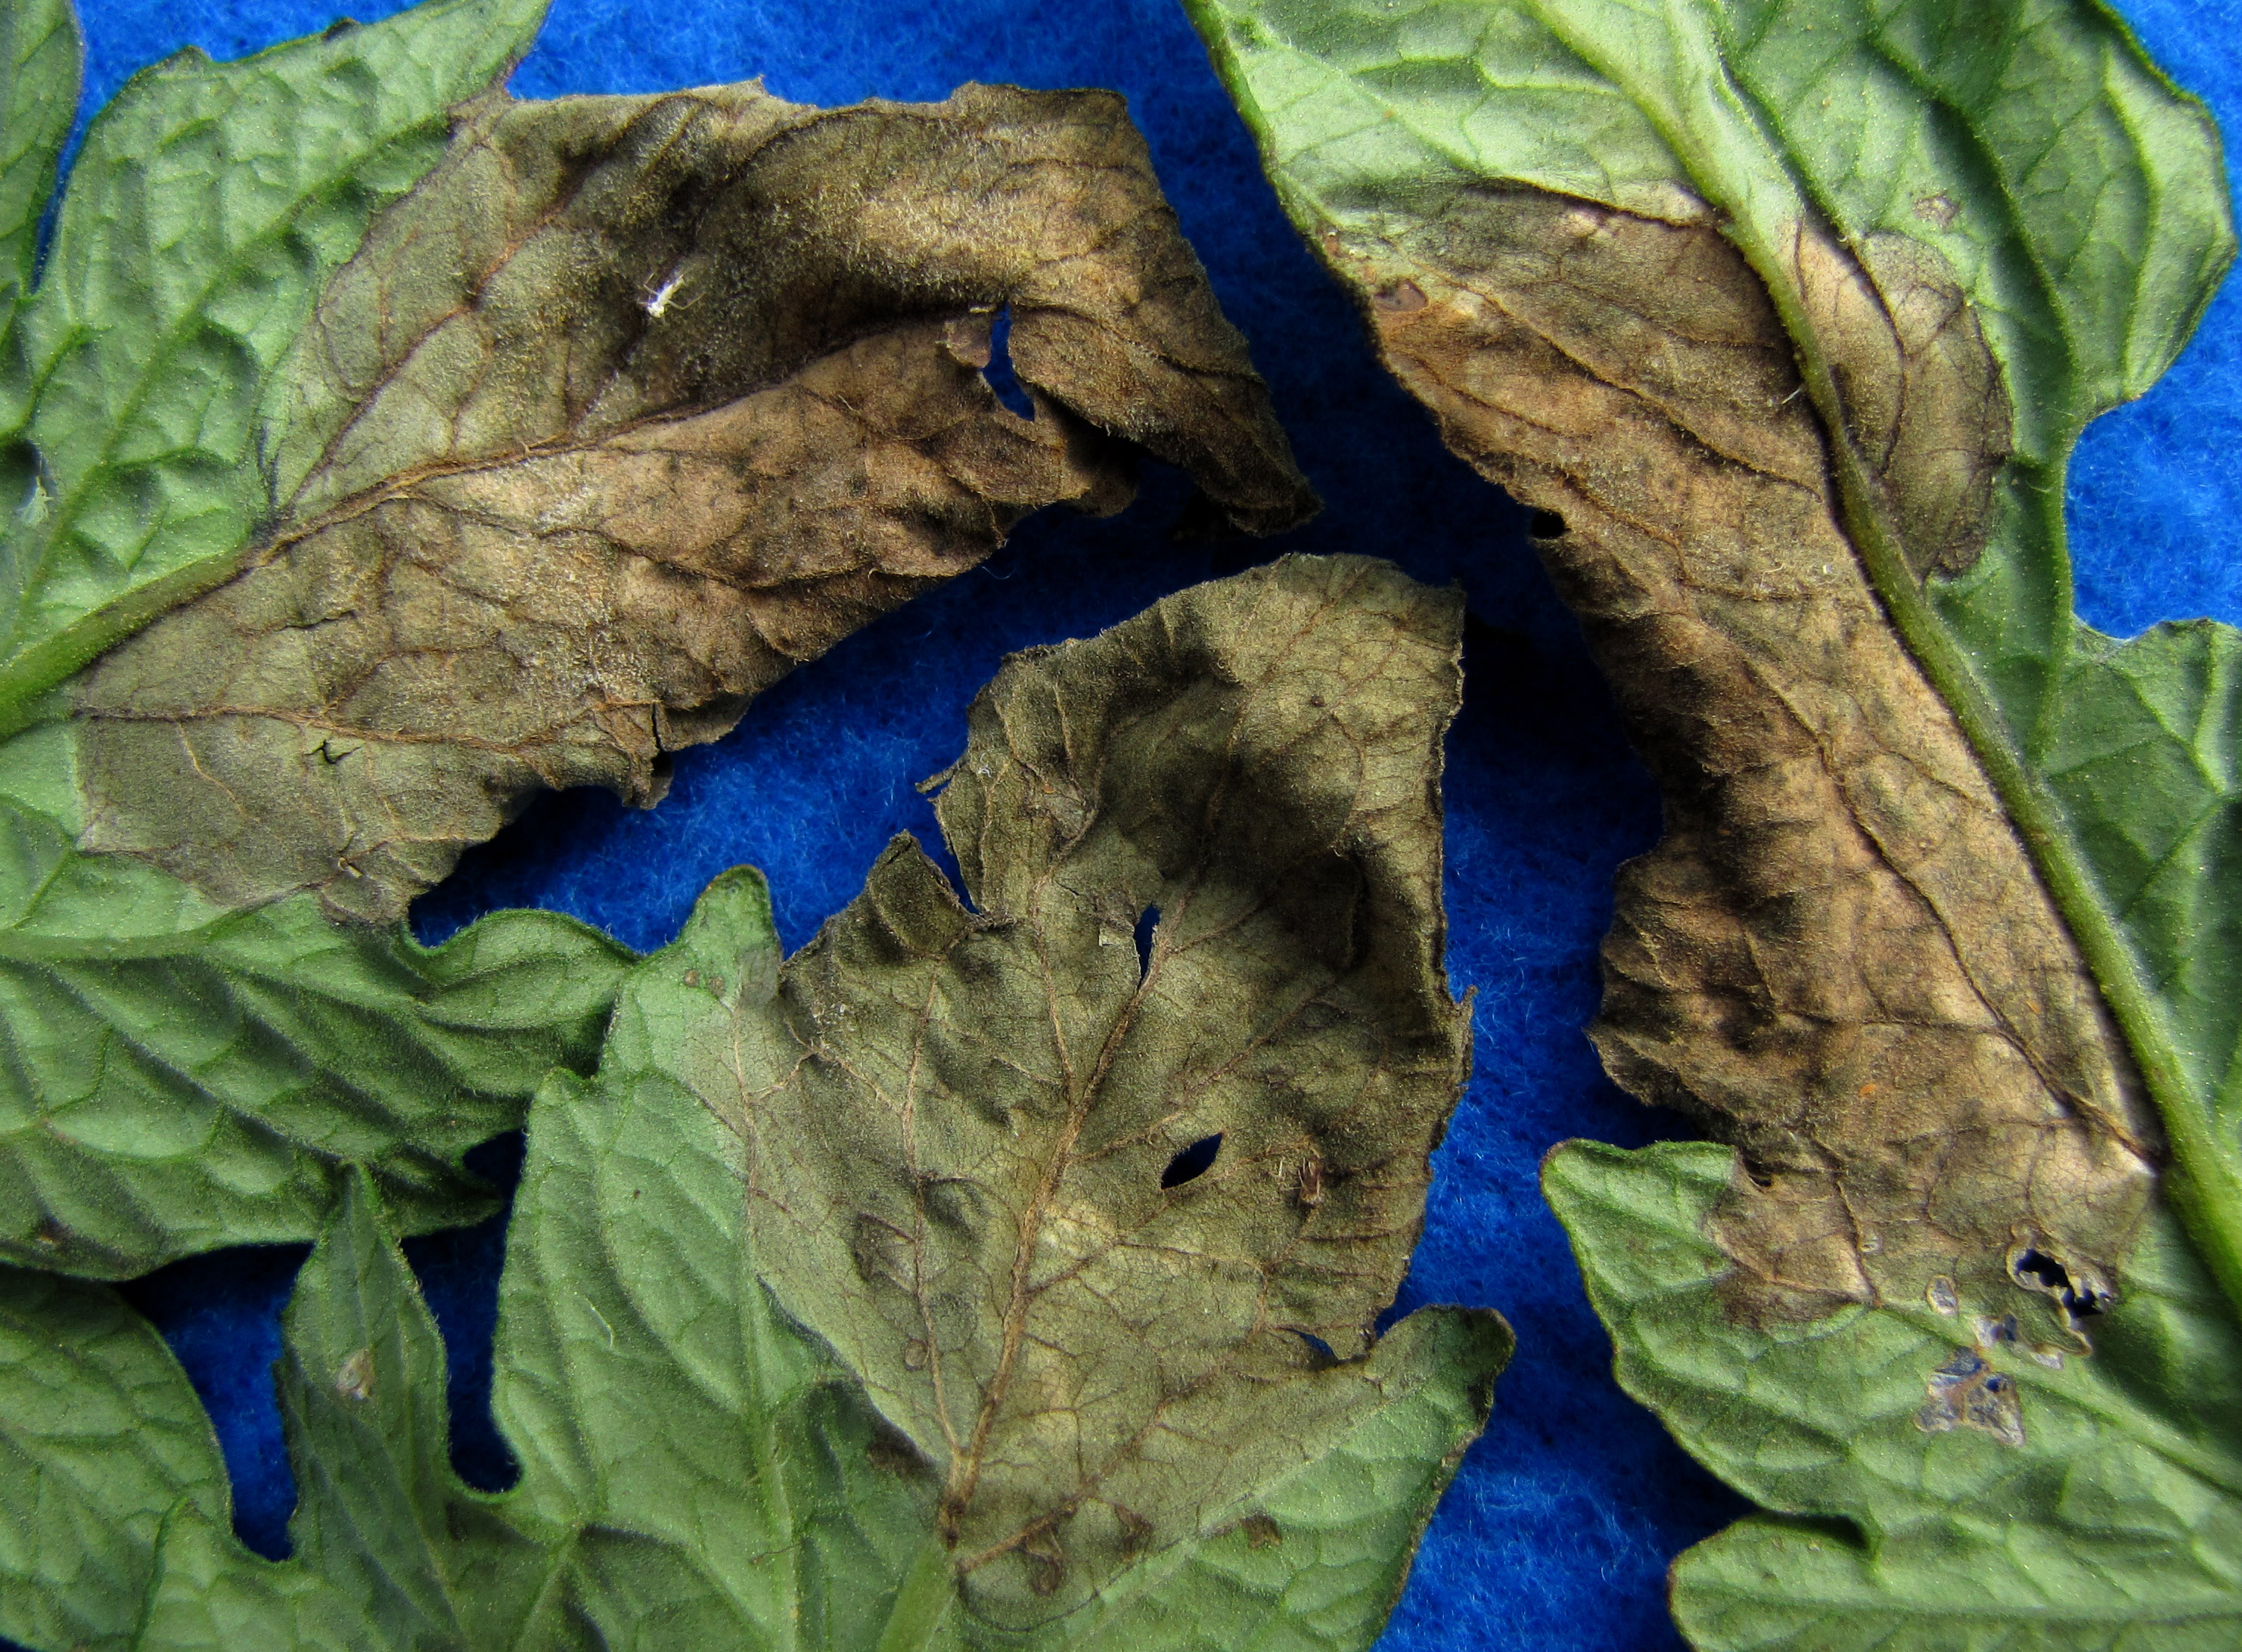
Labels: Tomato leaf late blight, Tomato leaf late blight